Founders Memorial Cemetery

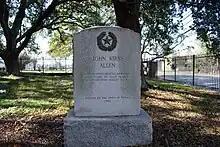
John Kirby Allen's tombstone at Founders Memorial Cemetery

One of the most notable interments of the cemetery is co-founder of Houston, John Kirby Allen. In addition many veterans of the Texas Revolution are interred here. Also interred here is Rebecca Lamar, who was the mother of the second President of the Republic of Texas, Mirabeau Lamar. A cenotaph was erected here for Mary Smith Jones, who was a former First Lady of Texas. The tomb of her first husband, Hugh McCrory, a Texian Army veteran, is located at this cemetery. Also interred at Founders Memorial Cemetery is James Collinsworth, who was a signer of the Texas Declaration of Independence, first Chief Justice of the Texas Supreme Court, an interim Secretary of State of Texas, and Republic of Texas Senator. Another signer of the Texas Declaration of Independence, John W. Moore is located here as well. A friend of William B. Travis, Moore eventually became the first Sheriff of Harris County, and later an alderman of the City of Houston.